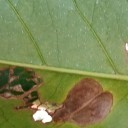
Label: Miner